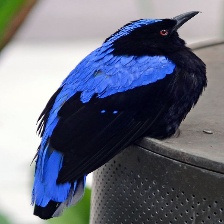
Species: FAIRY BLUEBIRD
Scientific name: IRENA